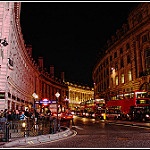
Label: street